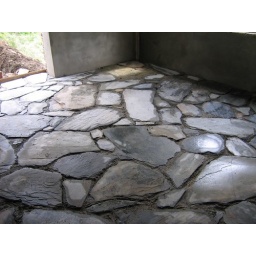
Stone floor in the bedroom